Ballad (Glee)

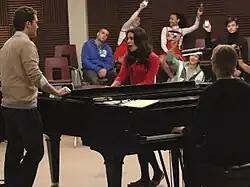

"Ballad" is the tenth episode of the American television series "Glee". The episode premiered on the Fox network on November 18, 2009, and was written and directed by series creator Brad Falchuk. "Ballad" sees the glee club split into pairs to sing ballads to one another. Rachel (Lea Michele) is paired with club director Will (Matthew Morrison) and develops a crush on him. Quinn's (Dianna Agron) parents learn that Quinn is pregnant, and she moves in with Finn (Cory Monteith) and his mother when her own parents evict her. Gregg Henry and Charlotte Ross guest-star as Quinn's parents Russell and Judy Fabray, and Sarah Drew appears as Suzy Pepper, a student with a former crush on Will. Romy Rosemont returns as Finn's mother, Carole Hudson.